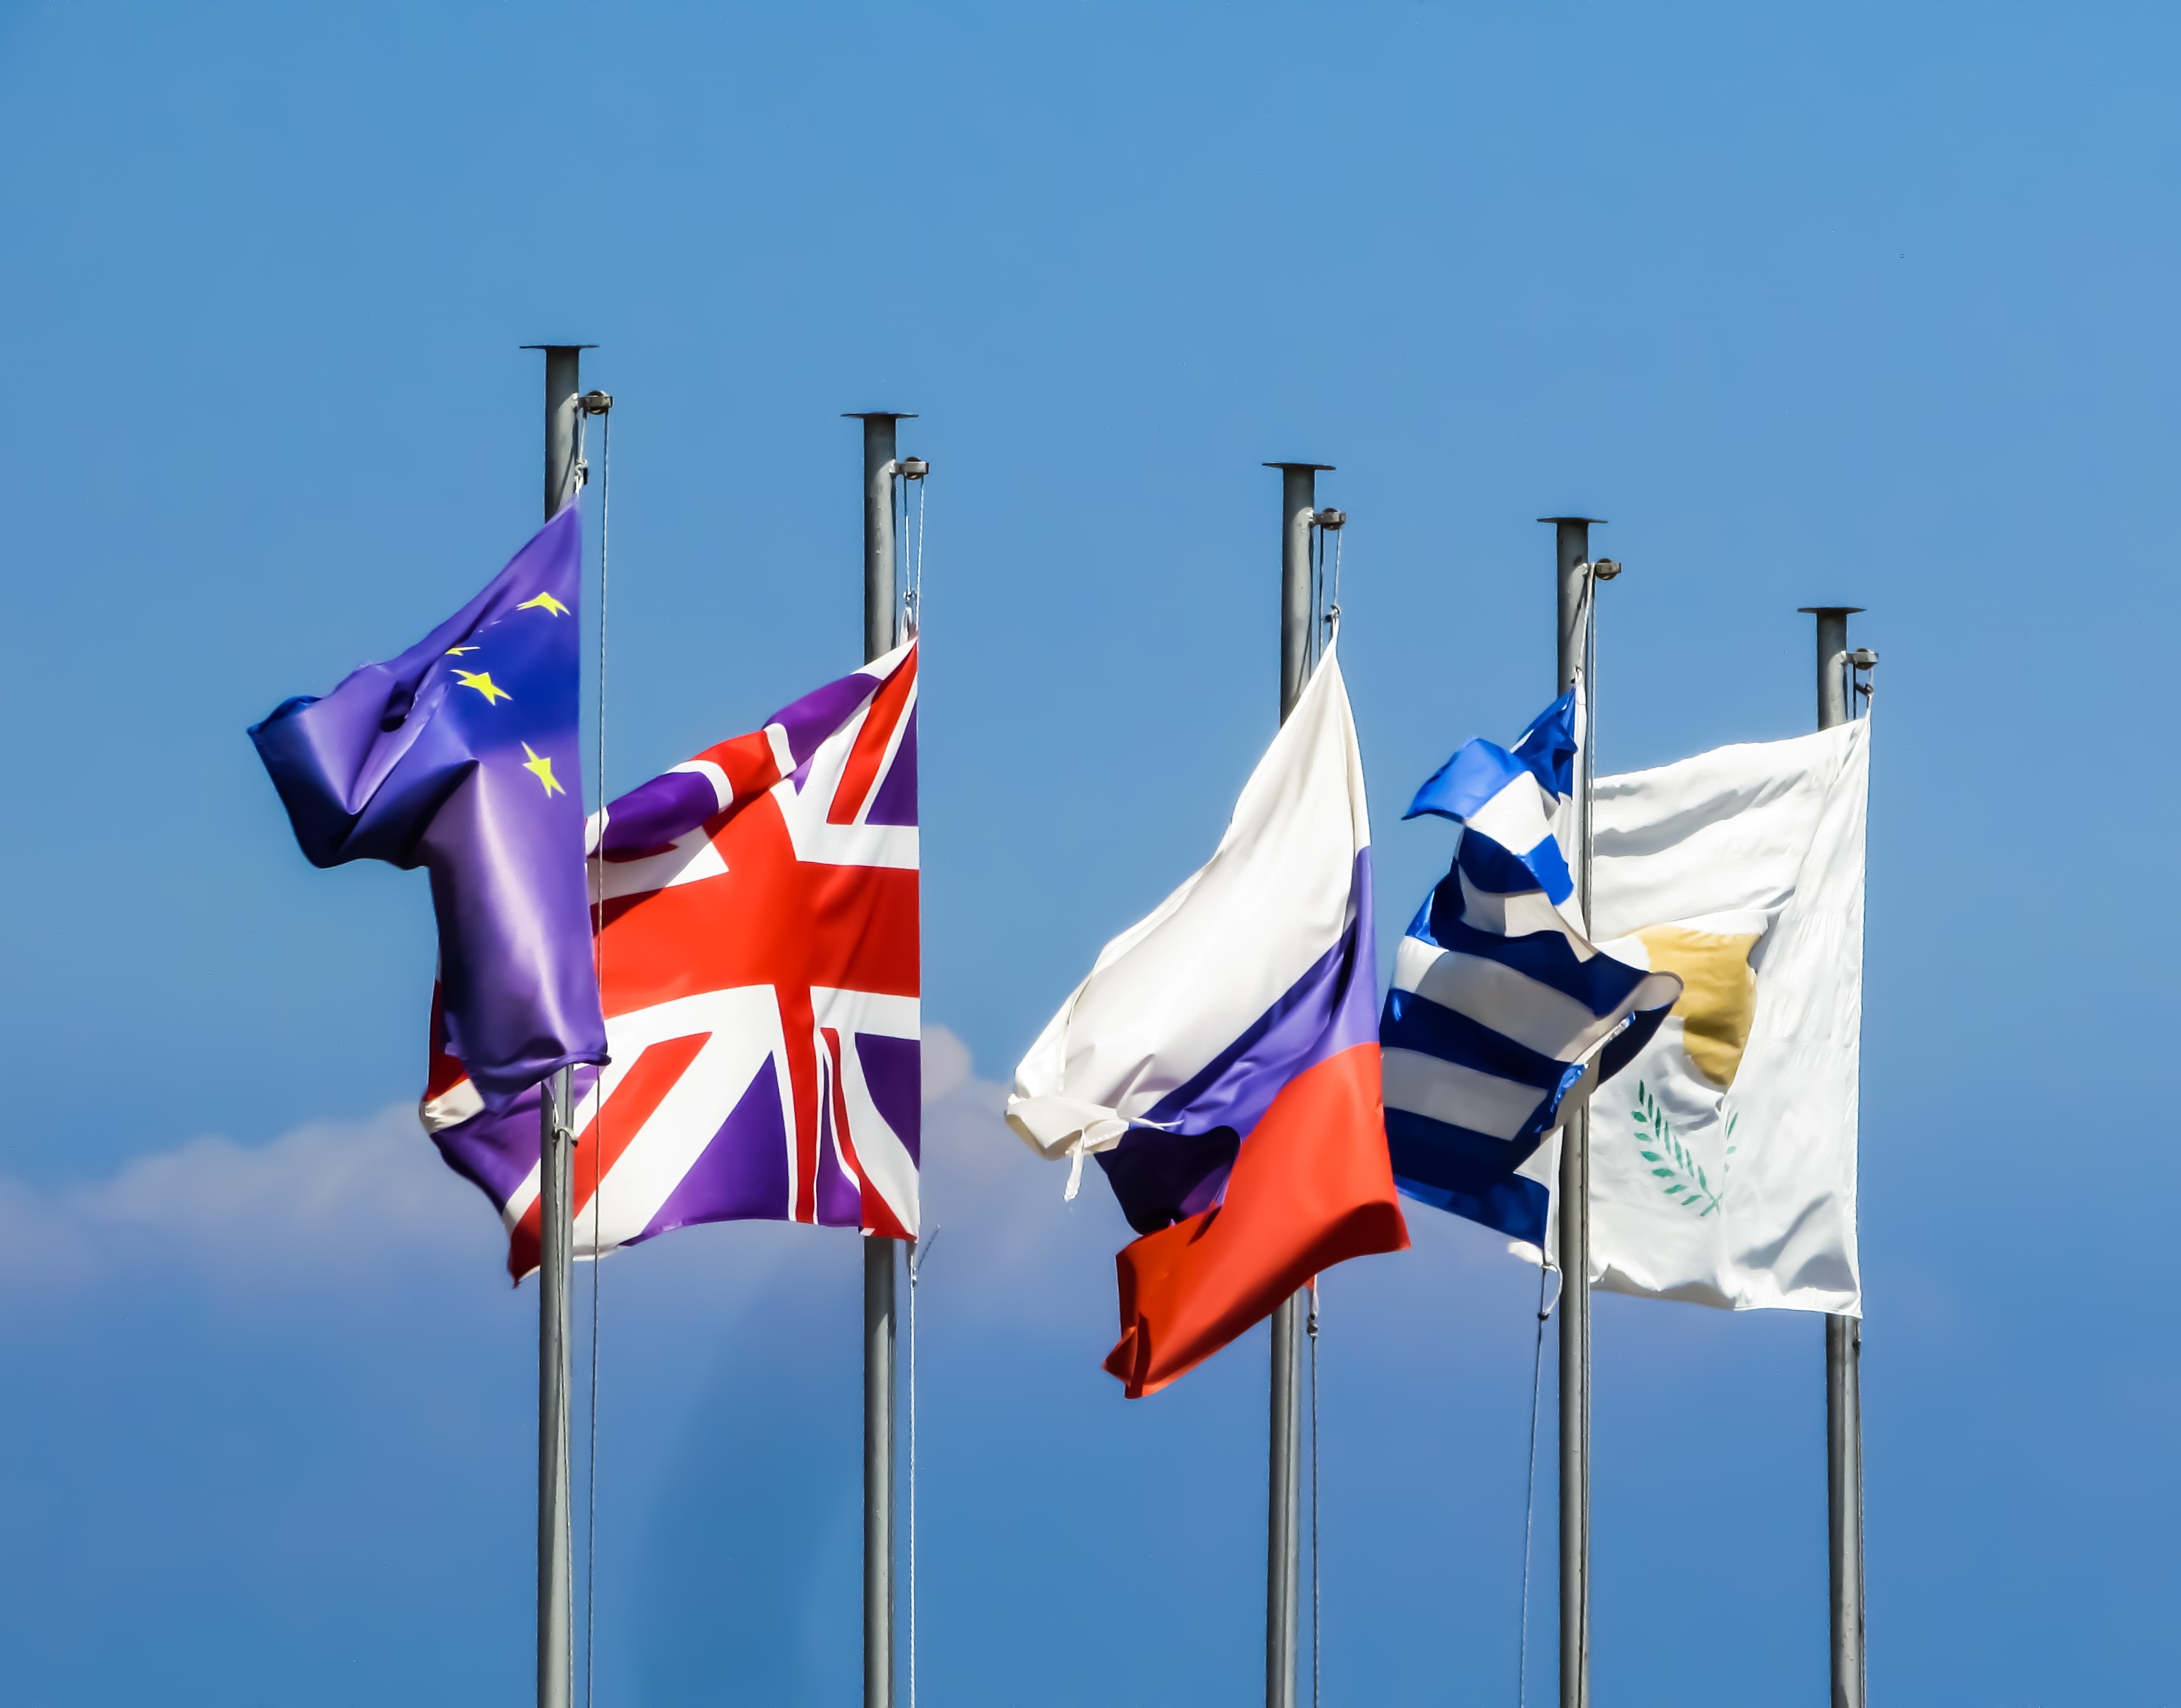
wind, country, mast, flag, blue, flagpole, flags, nation, waving, flag of the united states